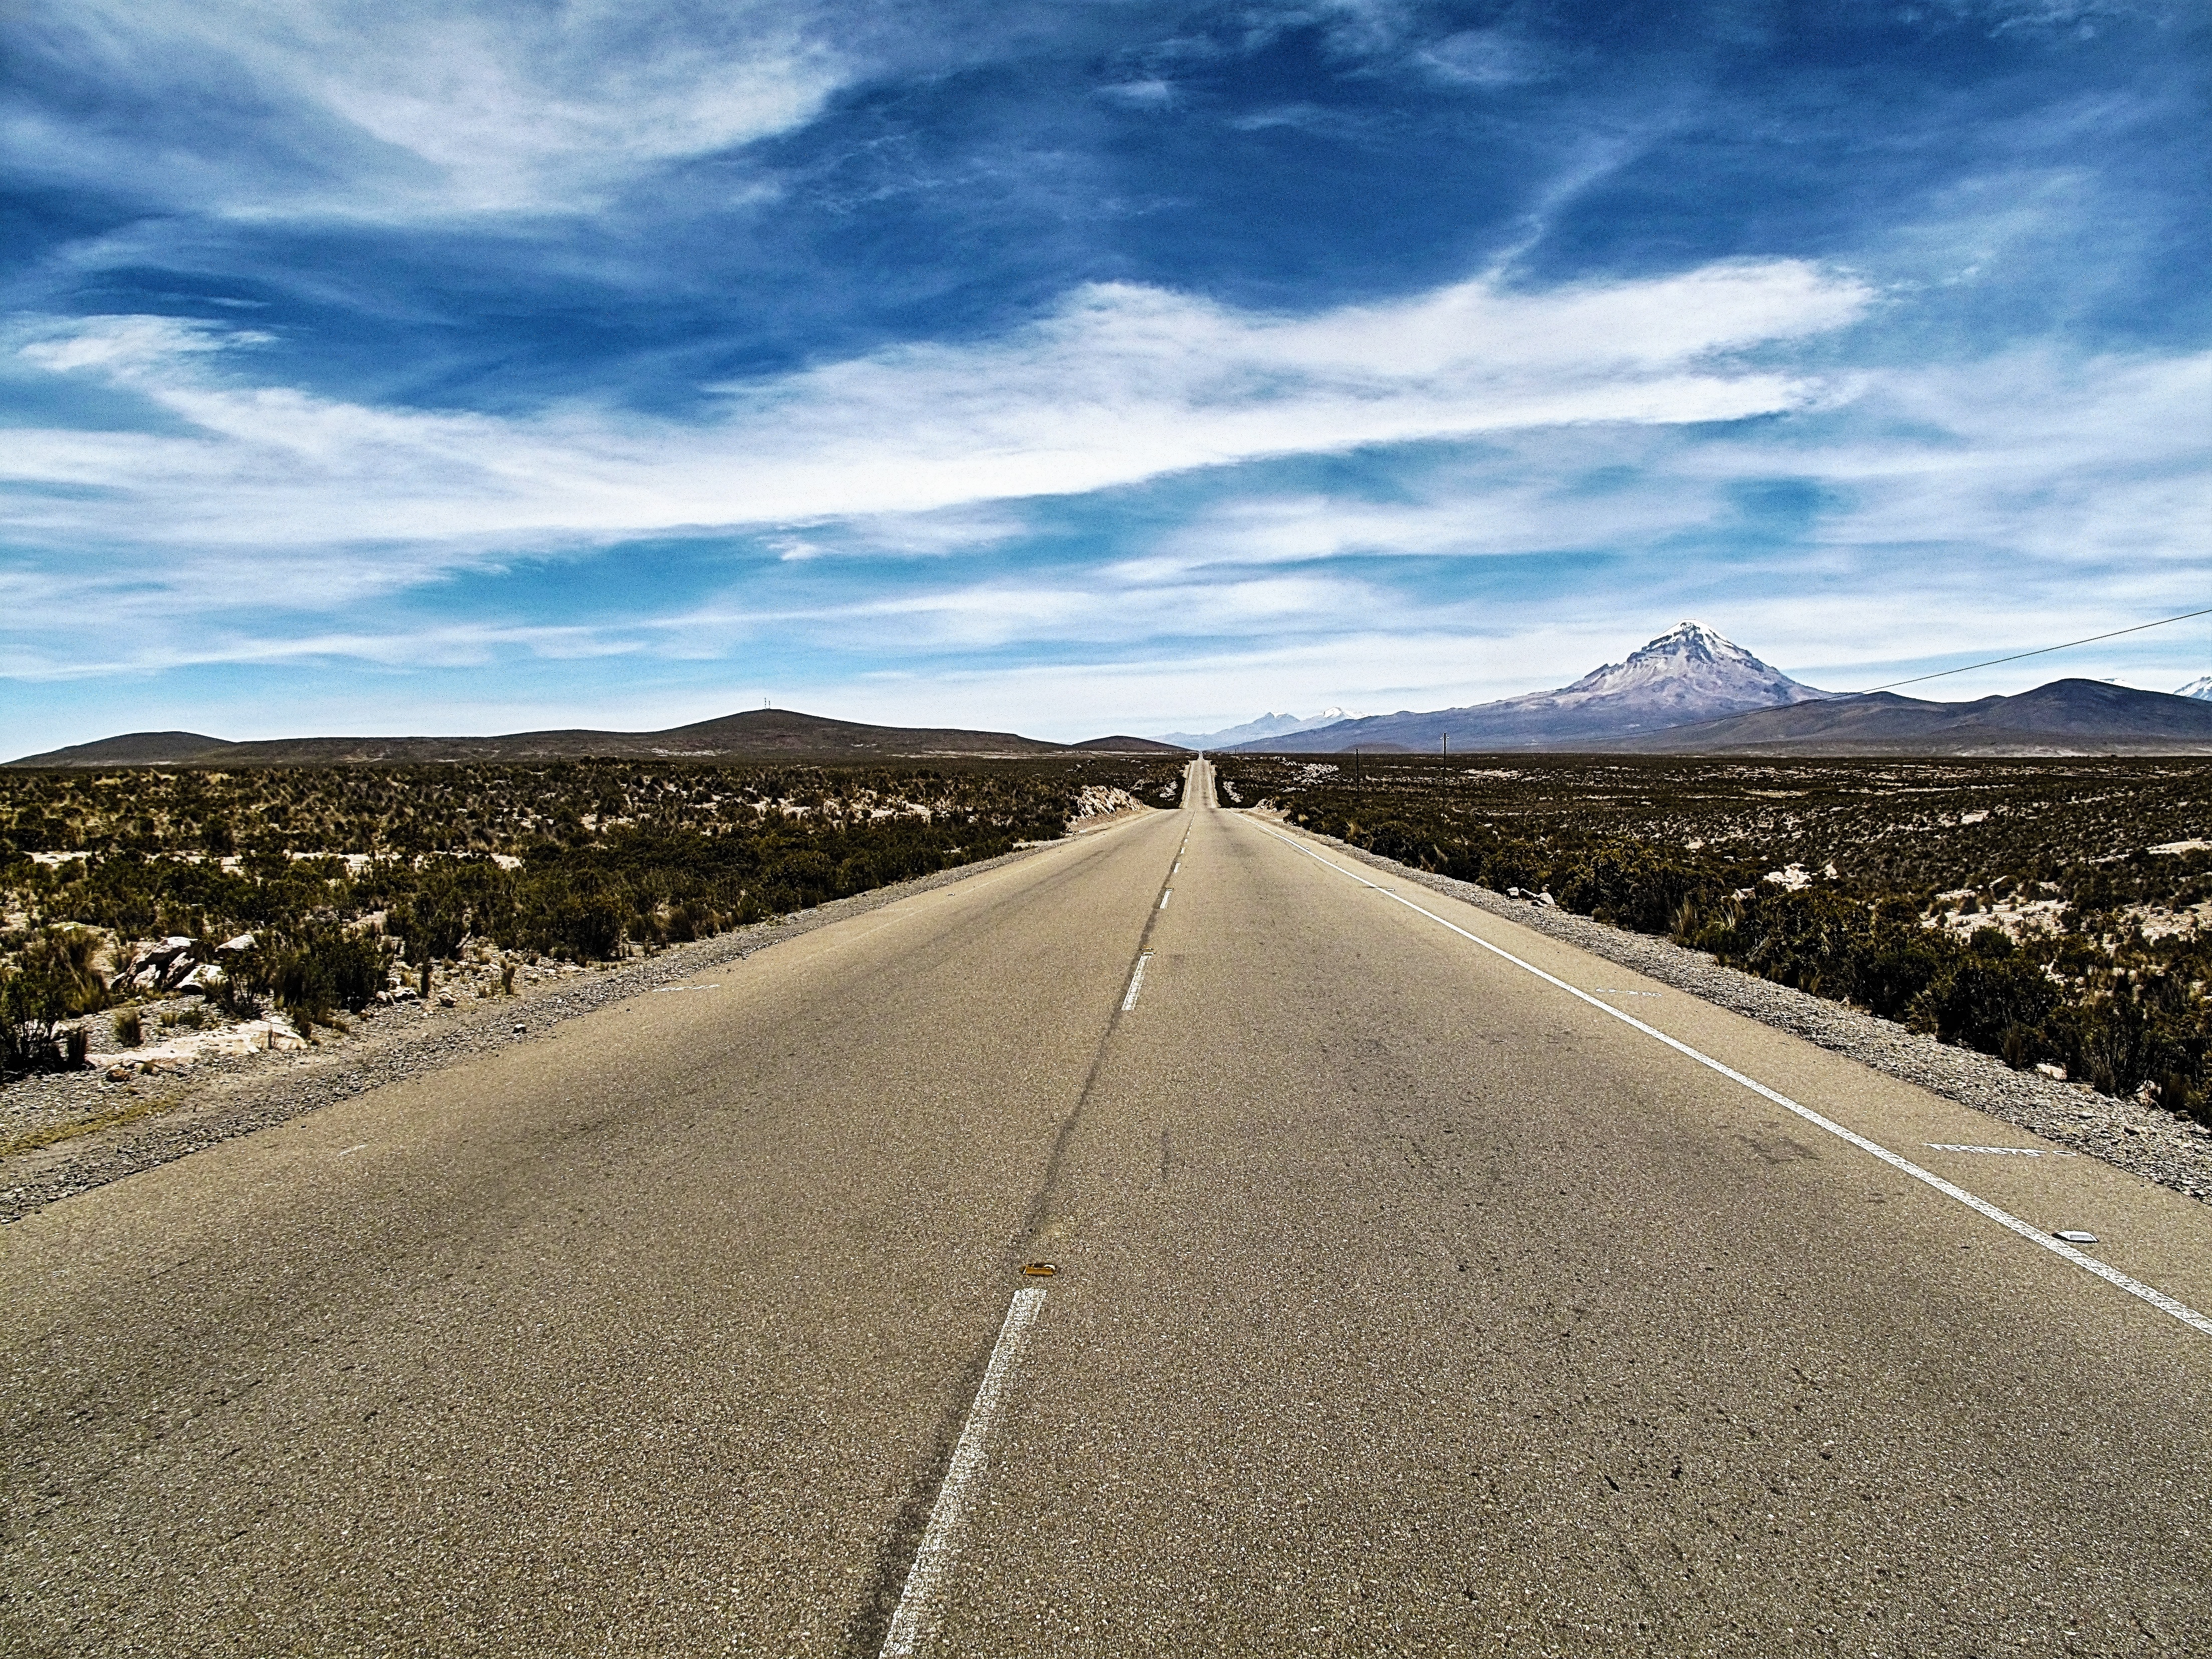
landscape, sand, horizon, mountain, cloud, road, field, hill, highway, asphalt, road trip, infrastructure, plateau, bolivia, rural area, sajama, road surface, mountainous landforms